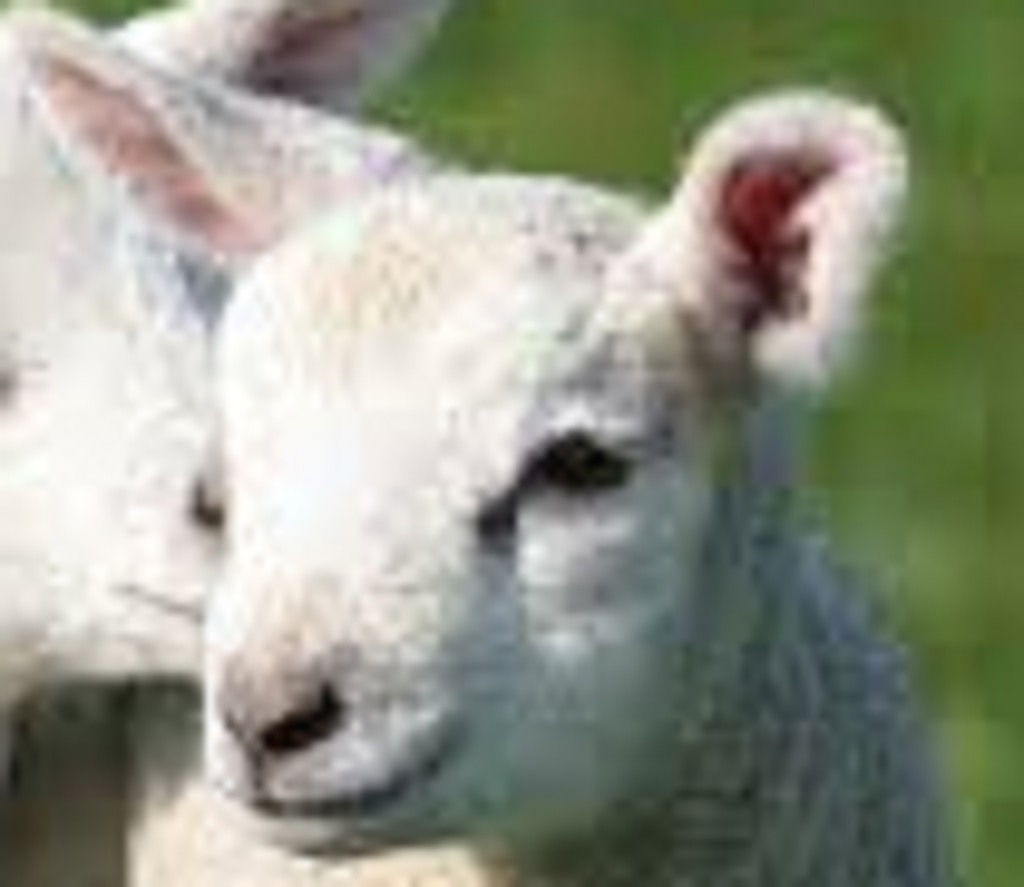
Label: no pain